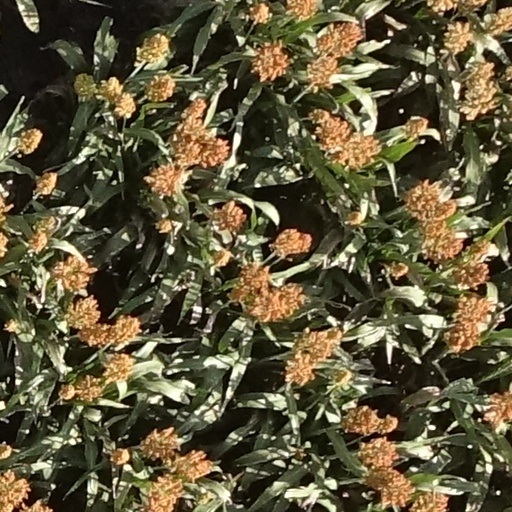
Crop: sorghum